Lidice massacre

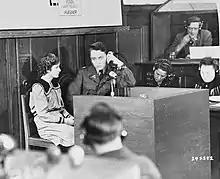
Marie Šupíková, one of the children kidnapped from Lidice, testifies at the RuSHA trial

All men of the village 15 years of age or older (and one 14-year-old) were rounded up and taken to the farm of the Horák family on the edge of the village. Mattresses were taken from neighbouring houses where they were stood up against the wall of the Horáks' barn to prevent ricochets. The shooting of the men commenced at about 7:00 am on 10 June. At first the men were shot in groups of five, but Böhme thought the executions were proceeding too slowly and ordered that ten men be shot at a time. The dead were left lying where they fell. This continued until the afternoon hours when there were 173 dead. Another 9 men who were not in the village that day (7 workers on a night shift, 1 in hospital, 1 who hid several days in the forest) were arrested and executed in Prague-Kobylisy soon afterwards, as were 8 men and 7 women already under arrest because they had relations serving with the Czechoslovak armies in exile in the United Kingdom, and two boys who were discovered to have recently turned 15.